National Rally

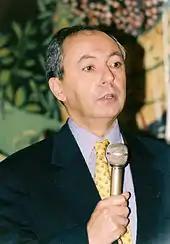
Bruno Mégret and his faction broke out from the FN to form the MNR party

In the 1997 legislative elections, the FN polled its best-ever result with 15.3% support in metropolitan France. The result showed that the party had become established enough to compete without its leader, who had decided not to run, in order to focus on the 2002 presidential election. Although it won only one seat in the National Assembly, in Toulon, it advanced to the second round in 132 constituencies. The FN was arguably more influential at that time than it had been in 1986 with its 35 seats. While Bruno Mégret and Bruno Gollnisch, favoured tactical cooperation with a weakened centre-right following the left's victory, Le Pen rejected any such "compromise." In the tenth FN national congress in 1997, Mégret stepped up his position in the party as its rising star and a potential leader following Le Pen. Le Pen however refused to designate Mégret as his successor-elect, and instead made his wife Jany the leader of the FN list for the upcoming European election.